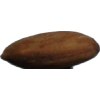
Label: Almonds 1